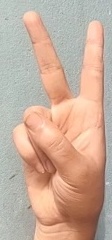
ASL sign: 2